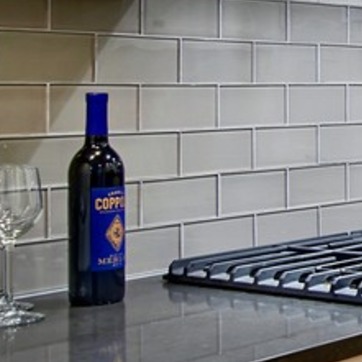
Material: tile